Caribbean

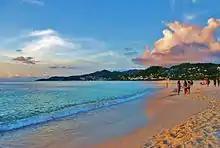
Grand Anse beach, St. George's, Grenada

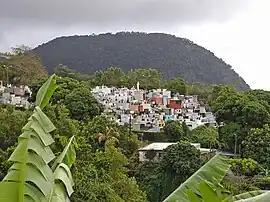
A church cemetery perched in the mountains of Guadeloupe

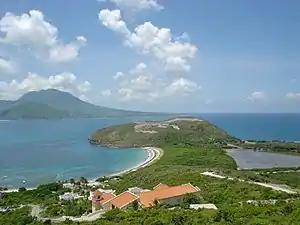
A view of Nevis island from the southeastern peninsula of Saint Kitts

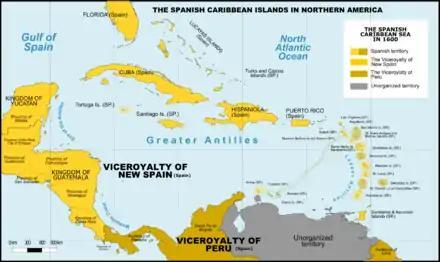
Spanish Caribbean Islands in the American Viceroyalties 1600

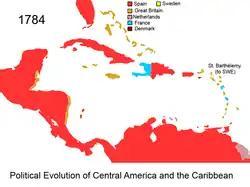
The mostly Spanish-controlled Caribbean in the 18th century

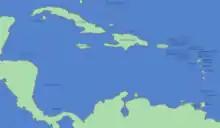
The mostly Spanish-controlled Caribbean in the 16th century

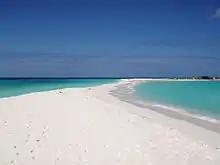
Cayo de Agua, Los Roques Archipelago, Venezuela

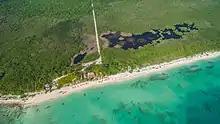
Palancar Beach in Cozumel Island, Mexico

All islands at some point were, and a few still are, colonies of European nations; a few are overseas or dependent territories: